Jud Timm

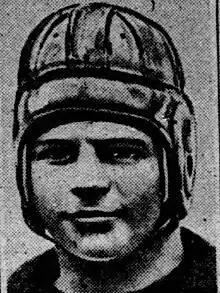
Timm circa 1927

Judson Albert Timm (August 28, 1906 – December 23, 1994) was a college football player and coach. A native of Twin Falls, Idaho, he played for Robert Zuppke's Illinois Fighting Illini football teams at the University of Illinois, where he was a prominent halfback and a member of its 1927 national championship team. Timm scored in the Michigan game that year; and was an All-Big Ten Conference selection. Timm served as the head football coach at Pennsylvania Military College—now known as Widener University—from 1930 to 1938 and at Moravian College from 1939 to 1941, compiling a career college football coaching record of 52–43–11. He was also the head basketball coach at Pennsylvania Military from 1930 to 1936 and again in 1937–38, tallying a mark of 58–54. Timm was an assistant football coach at Yale University from 1942 to 1944, mentoring the backfield for the Yale Bulldogs football team under head coach Howard Odell. He was later an assistant football coach and head track and field coach at Princeton University.